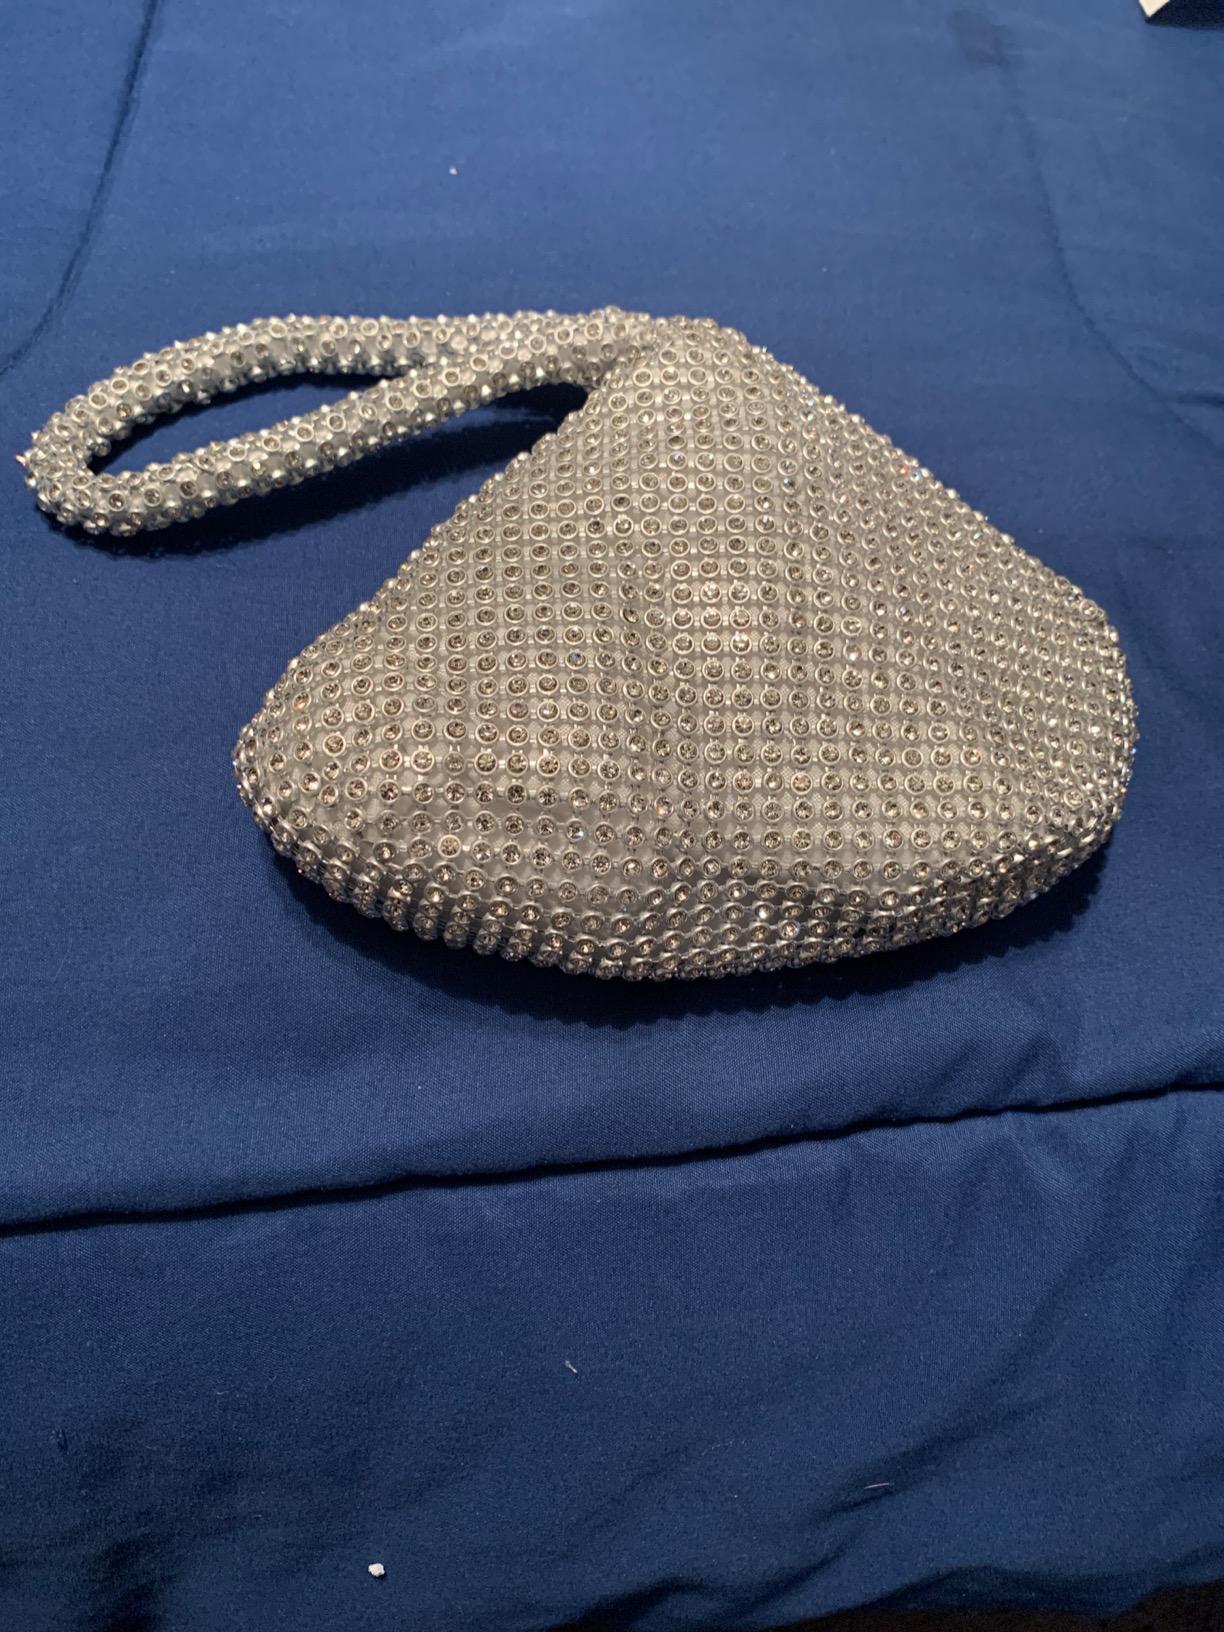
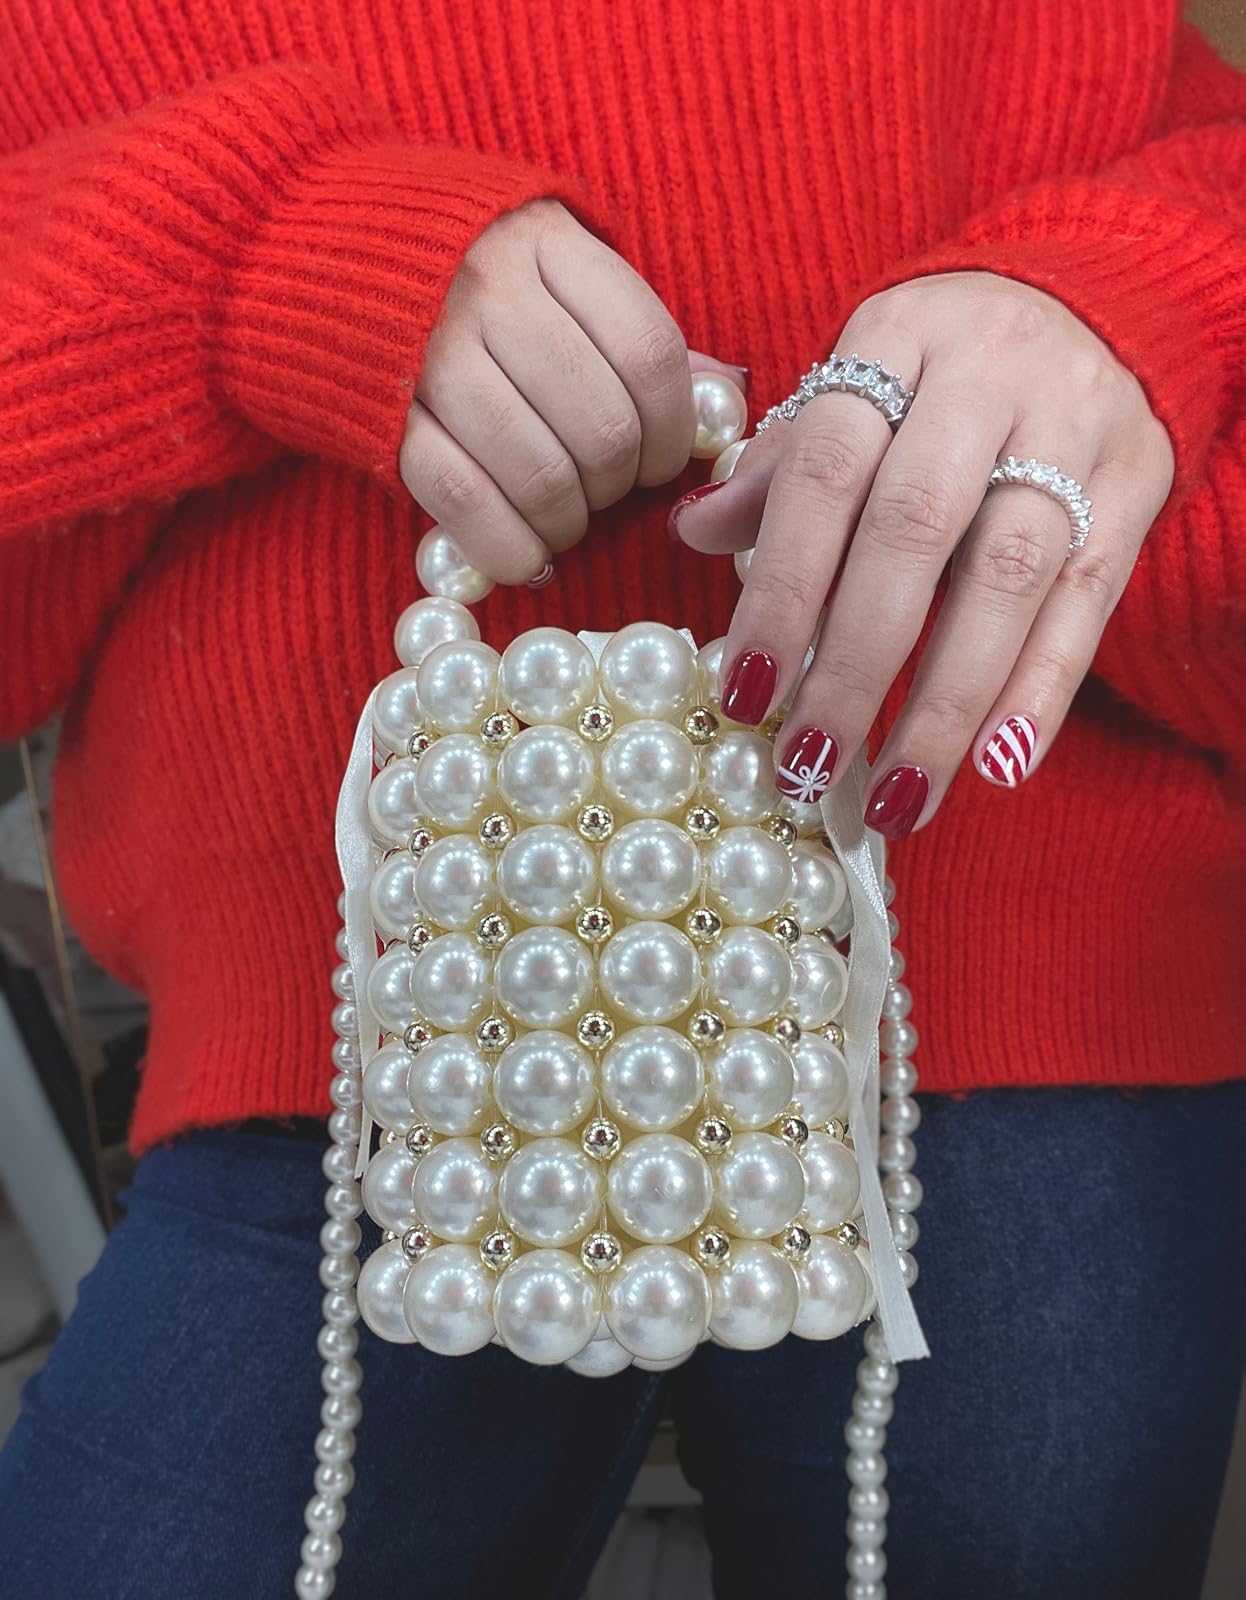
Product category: accessories_handbag
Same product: no